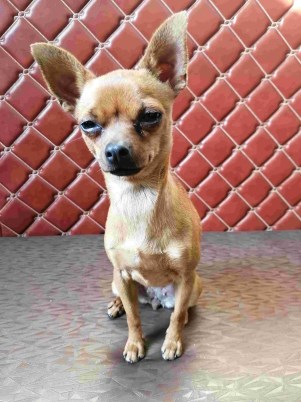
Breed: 561-n000127-miniature_pinscher